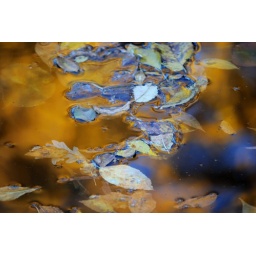
An attempt at an abotract of leaves floating on a golden coloured backdrop of tree leaves being reflected in the water.